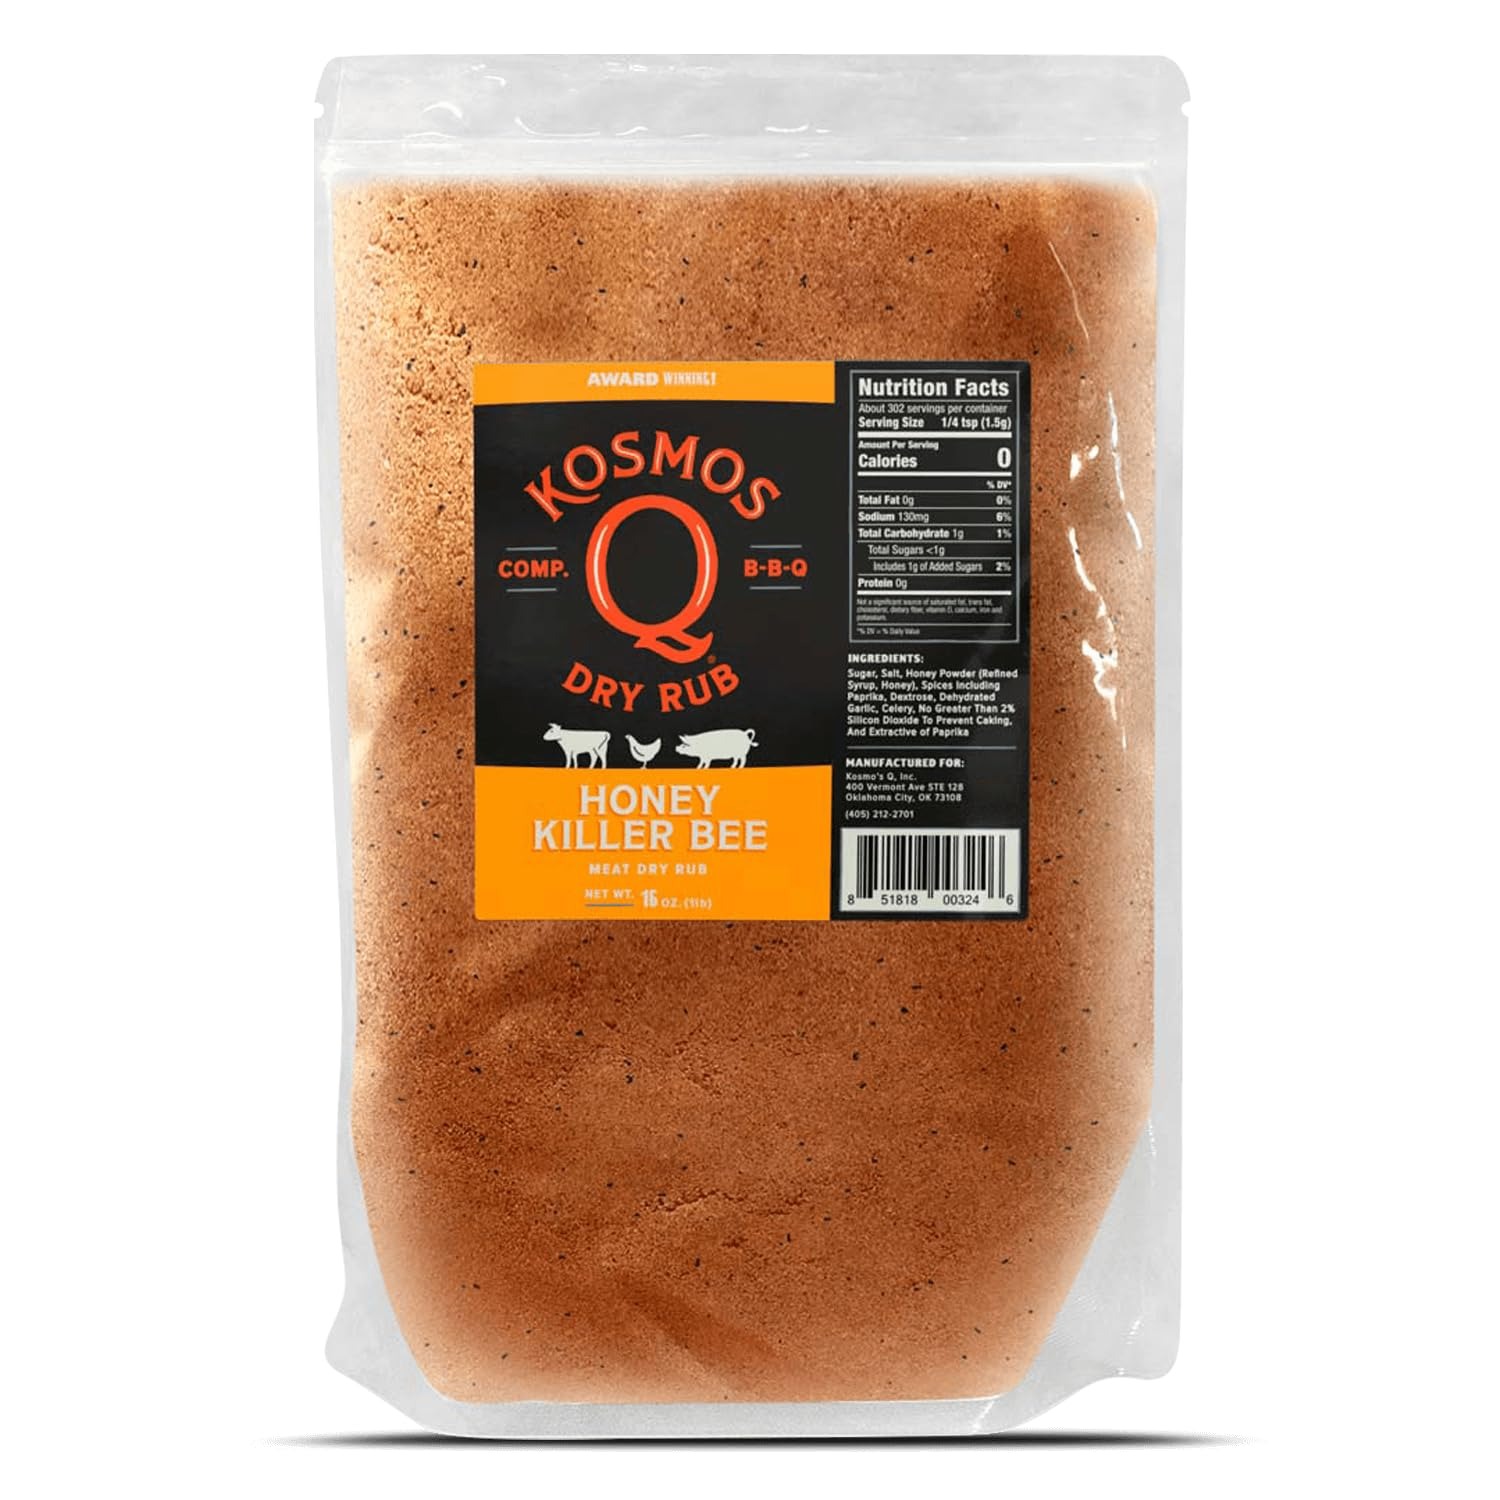
Item Name: Kosmos Q Killer Bee BBQ Rub Seasoning - Savory & Sweet Honey BBQ Pork Dry Rub for Smoking and Grilling Poultry, Ribs, Seafood & More - Highly Rated Barbecue Pork Rib Seasoning (16 oz)
Bullet Point 1: This award-winning Honey Killer Bee BBQ rub will take your cooking to the next level helping you transform poultry, and beef, into lip-smacking, delicious meat… you'll be sure to “wow” even the toughest of BBQ critics
Bullet Point 2: Our unique blend of spices is the perfect balance of honey and savory spices, delivering a mouthwatering explosion of sweet BBQ goodness, which enhances your barbeque creations for an experience your tastebuds will crave.
Bullet Point 3: It’s easy to use, which helps you infinitely have a customizable knock-your-socks-off spice blend. Simply sprinkle on or rub into your meat of choice to enjoy sweet-smelling and deliciously succulent dishes.
Bullet Point 4: The flavor is versatile and goes on almost anything, so with just a sprinkle, you can enhance the flavor of casseroles, potatoes, baked beans, and more! This means you can soon find yourself being asked to host all the family barbecues and tailgates.
Bullet Point 5: It is tested in World Championships by World Champions, so rest assured quality is guaranteed. If it’s not good enough for us at Kosmos Q, then it’s not good enough for you.
Product Description: <p>Product Description Kosmos Q began with the purpose of spending time with friends and family while doing what we love to do, barbecuing. Kosmos Q has grown into a thriving company that supplies nearly every top BBQ Competition Competitor in the country. Since the inception of our Competition BBQ Product lines in 2009 Kosmos Q has quickly became the leader in Barbecuing due to our commitment to customer satisfaction. We do not just rely on instinct we also rely on professionals that know what it takes to be the best as do. Kosmos Q has won multiple grand and reserve grand championships in the very competitive world of competition BBQ. With invites to the American Royal, Jack Daniels World Cook-Off, and the Chest to Chest world Brisket Cook-Off rest assure that we test every product before it is released to the public. From our specialized blending techniques to our state of the packaging facility we only ship the freshest product, so rest assure that you are being served by the industry leader and with try you will understand why it pays to use Kosmos Q products.</p>
Value: 16.0
Unit: Ounce

Price: 10.96